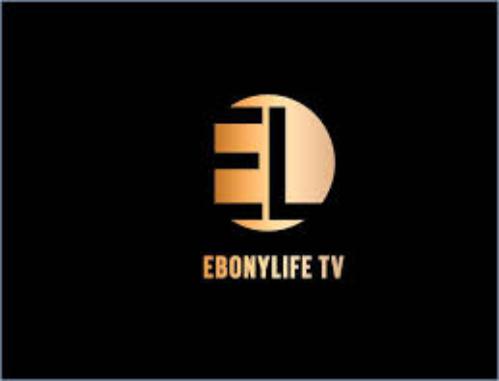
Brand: Ebony cameras
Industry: Electronic